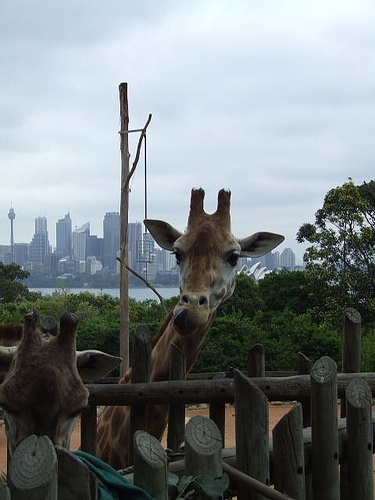
A couple of giraffe standing next to each other.
A giraffe is looking over a fence by a city.
Two giraffes with their heads over a wooden fence.
a giraffe looking over a fence and another reaching over the fence
The two giraffes are looking to be fed by the wall.